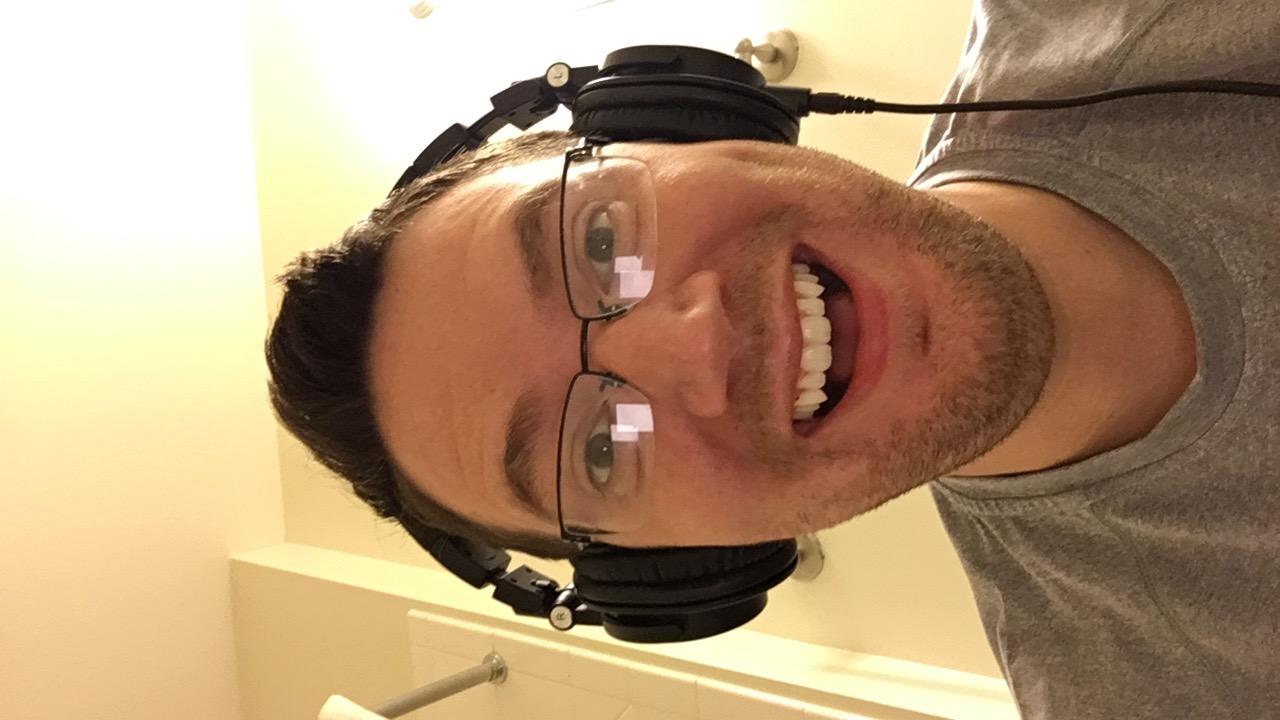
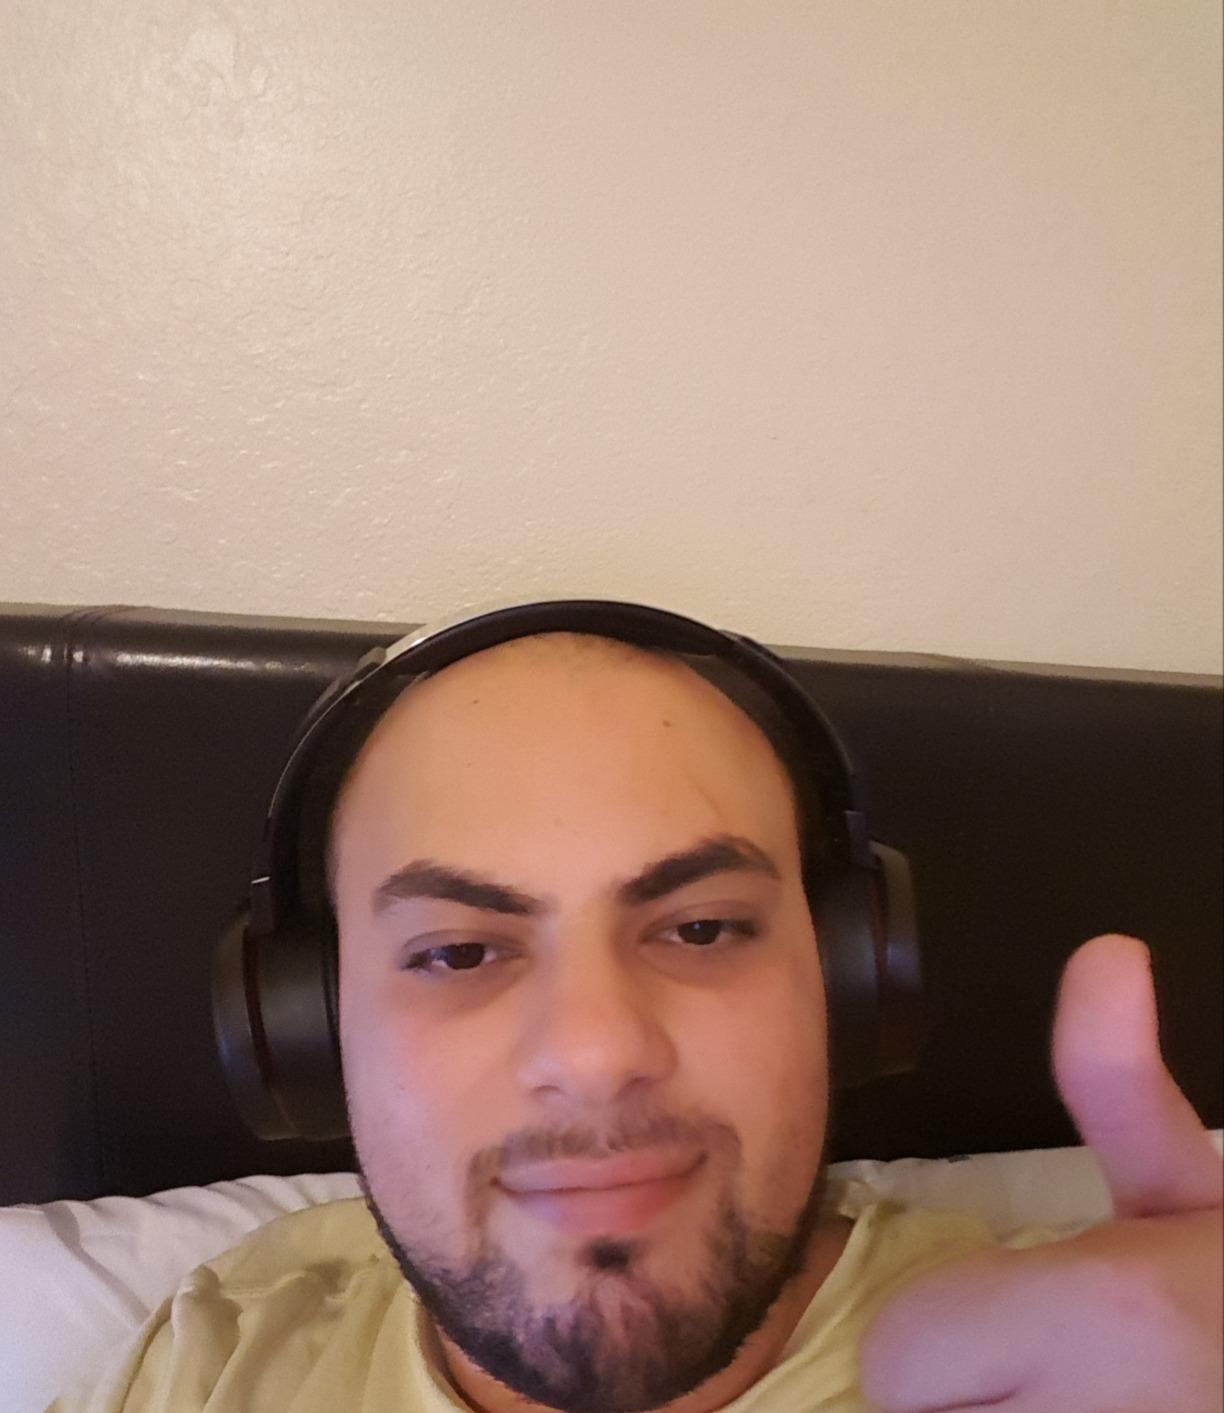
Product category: headphones
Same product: no